Uljin–Samcheok Landings

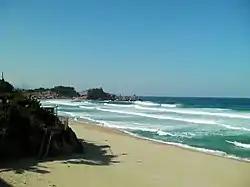
Samcheok Beach, where the 124th Army Unit commandos landed, in 2009

These two attacks occurred in tandem with the Tet Offensive in Vietnam, which further burdened the U.S. military effort. Pyongyang welcomed the timing of the Tet Offensive and the sudden seizure of the "Pueblo" as chances to further dissuade the U.S. from maintaining its presence in South Korea. Meanwhile, the Blue House raid vastly elevated the threat of the DPRK in the eyes of Seoul, but not the U.S., thus threatening to divide the allies. Under these conditions, In the aftermath of January 1968, the U.S.' response was of marked contrast to that of South Korea. President Johnson primarily reacted to the Tet Offensive and the "Pueblo" incident by ordering Bonesteel to initiate talks with the DPRK through Panmunjom in order to return American hostages.